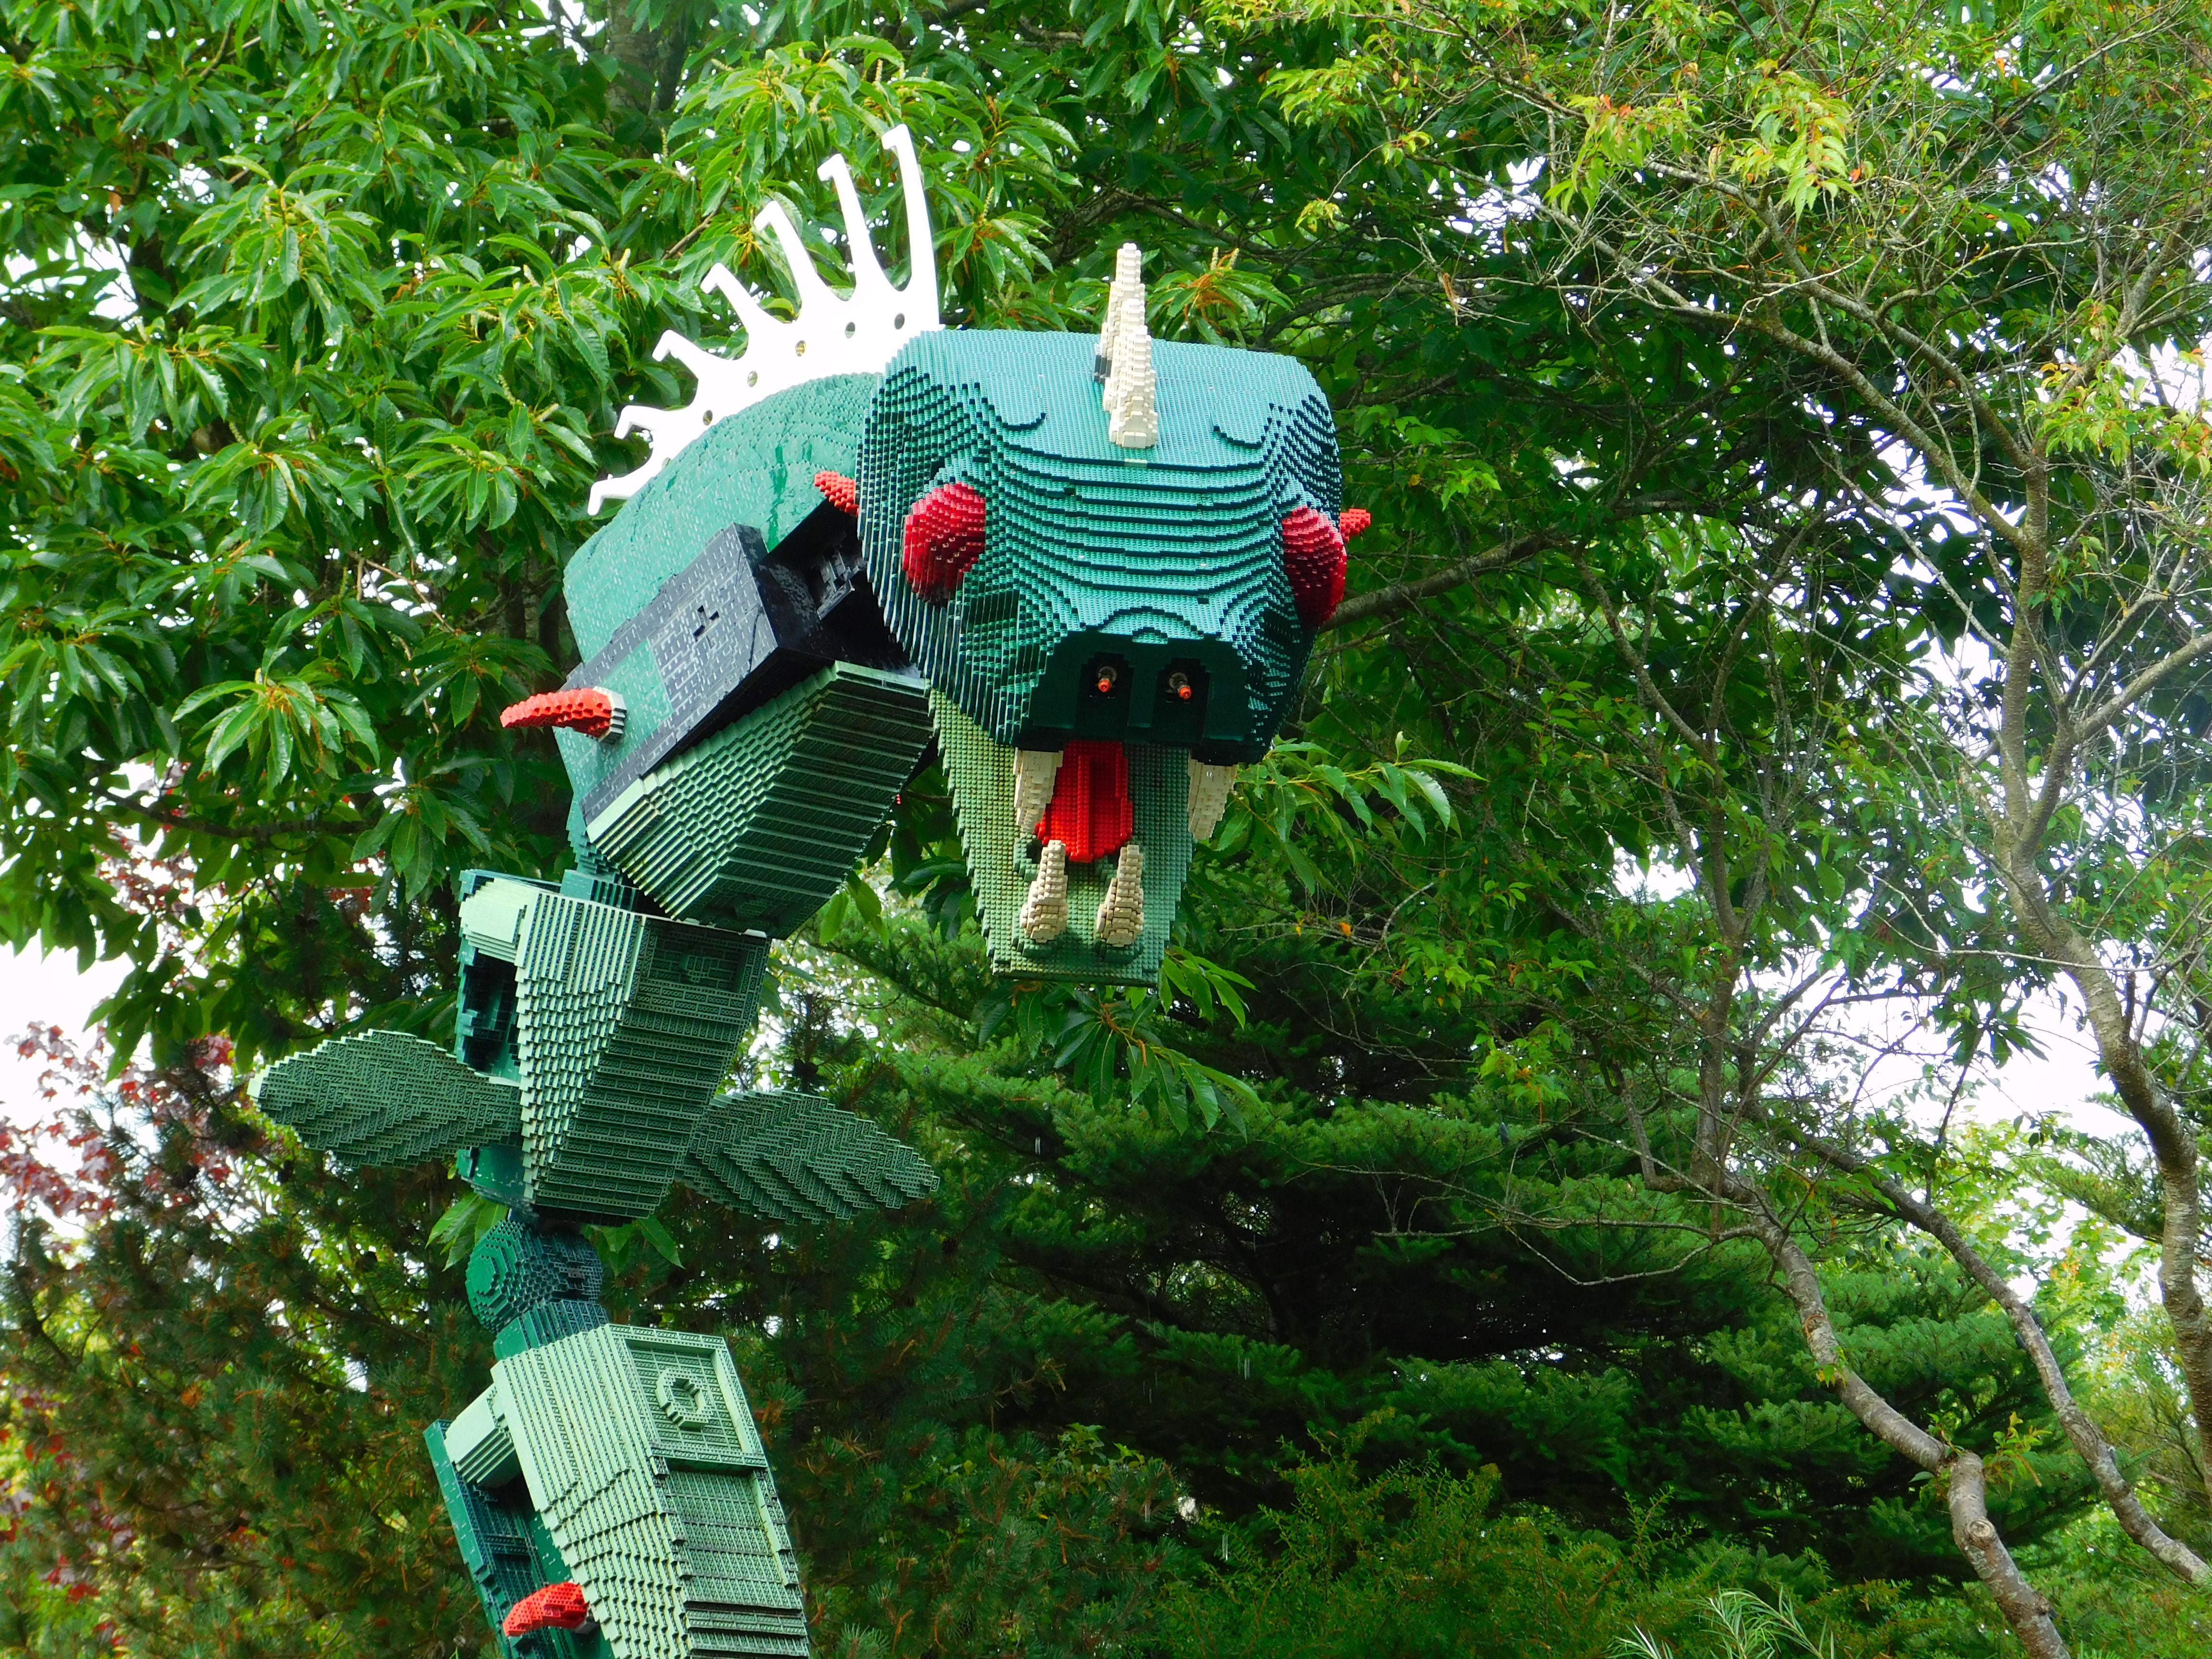
tree, flower, jungle, amusement park, botany, garden, sculpture, fun, rainforest, denmark, dragon, lego, yard, ecosystem, legoland, billund